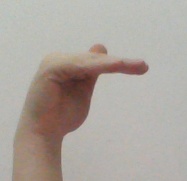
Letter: khaa